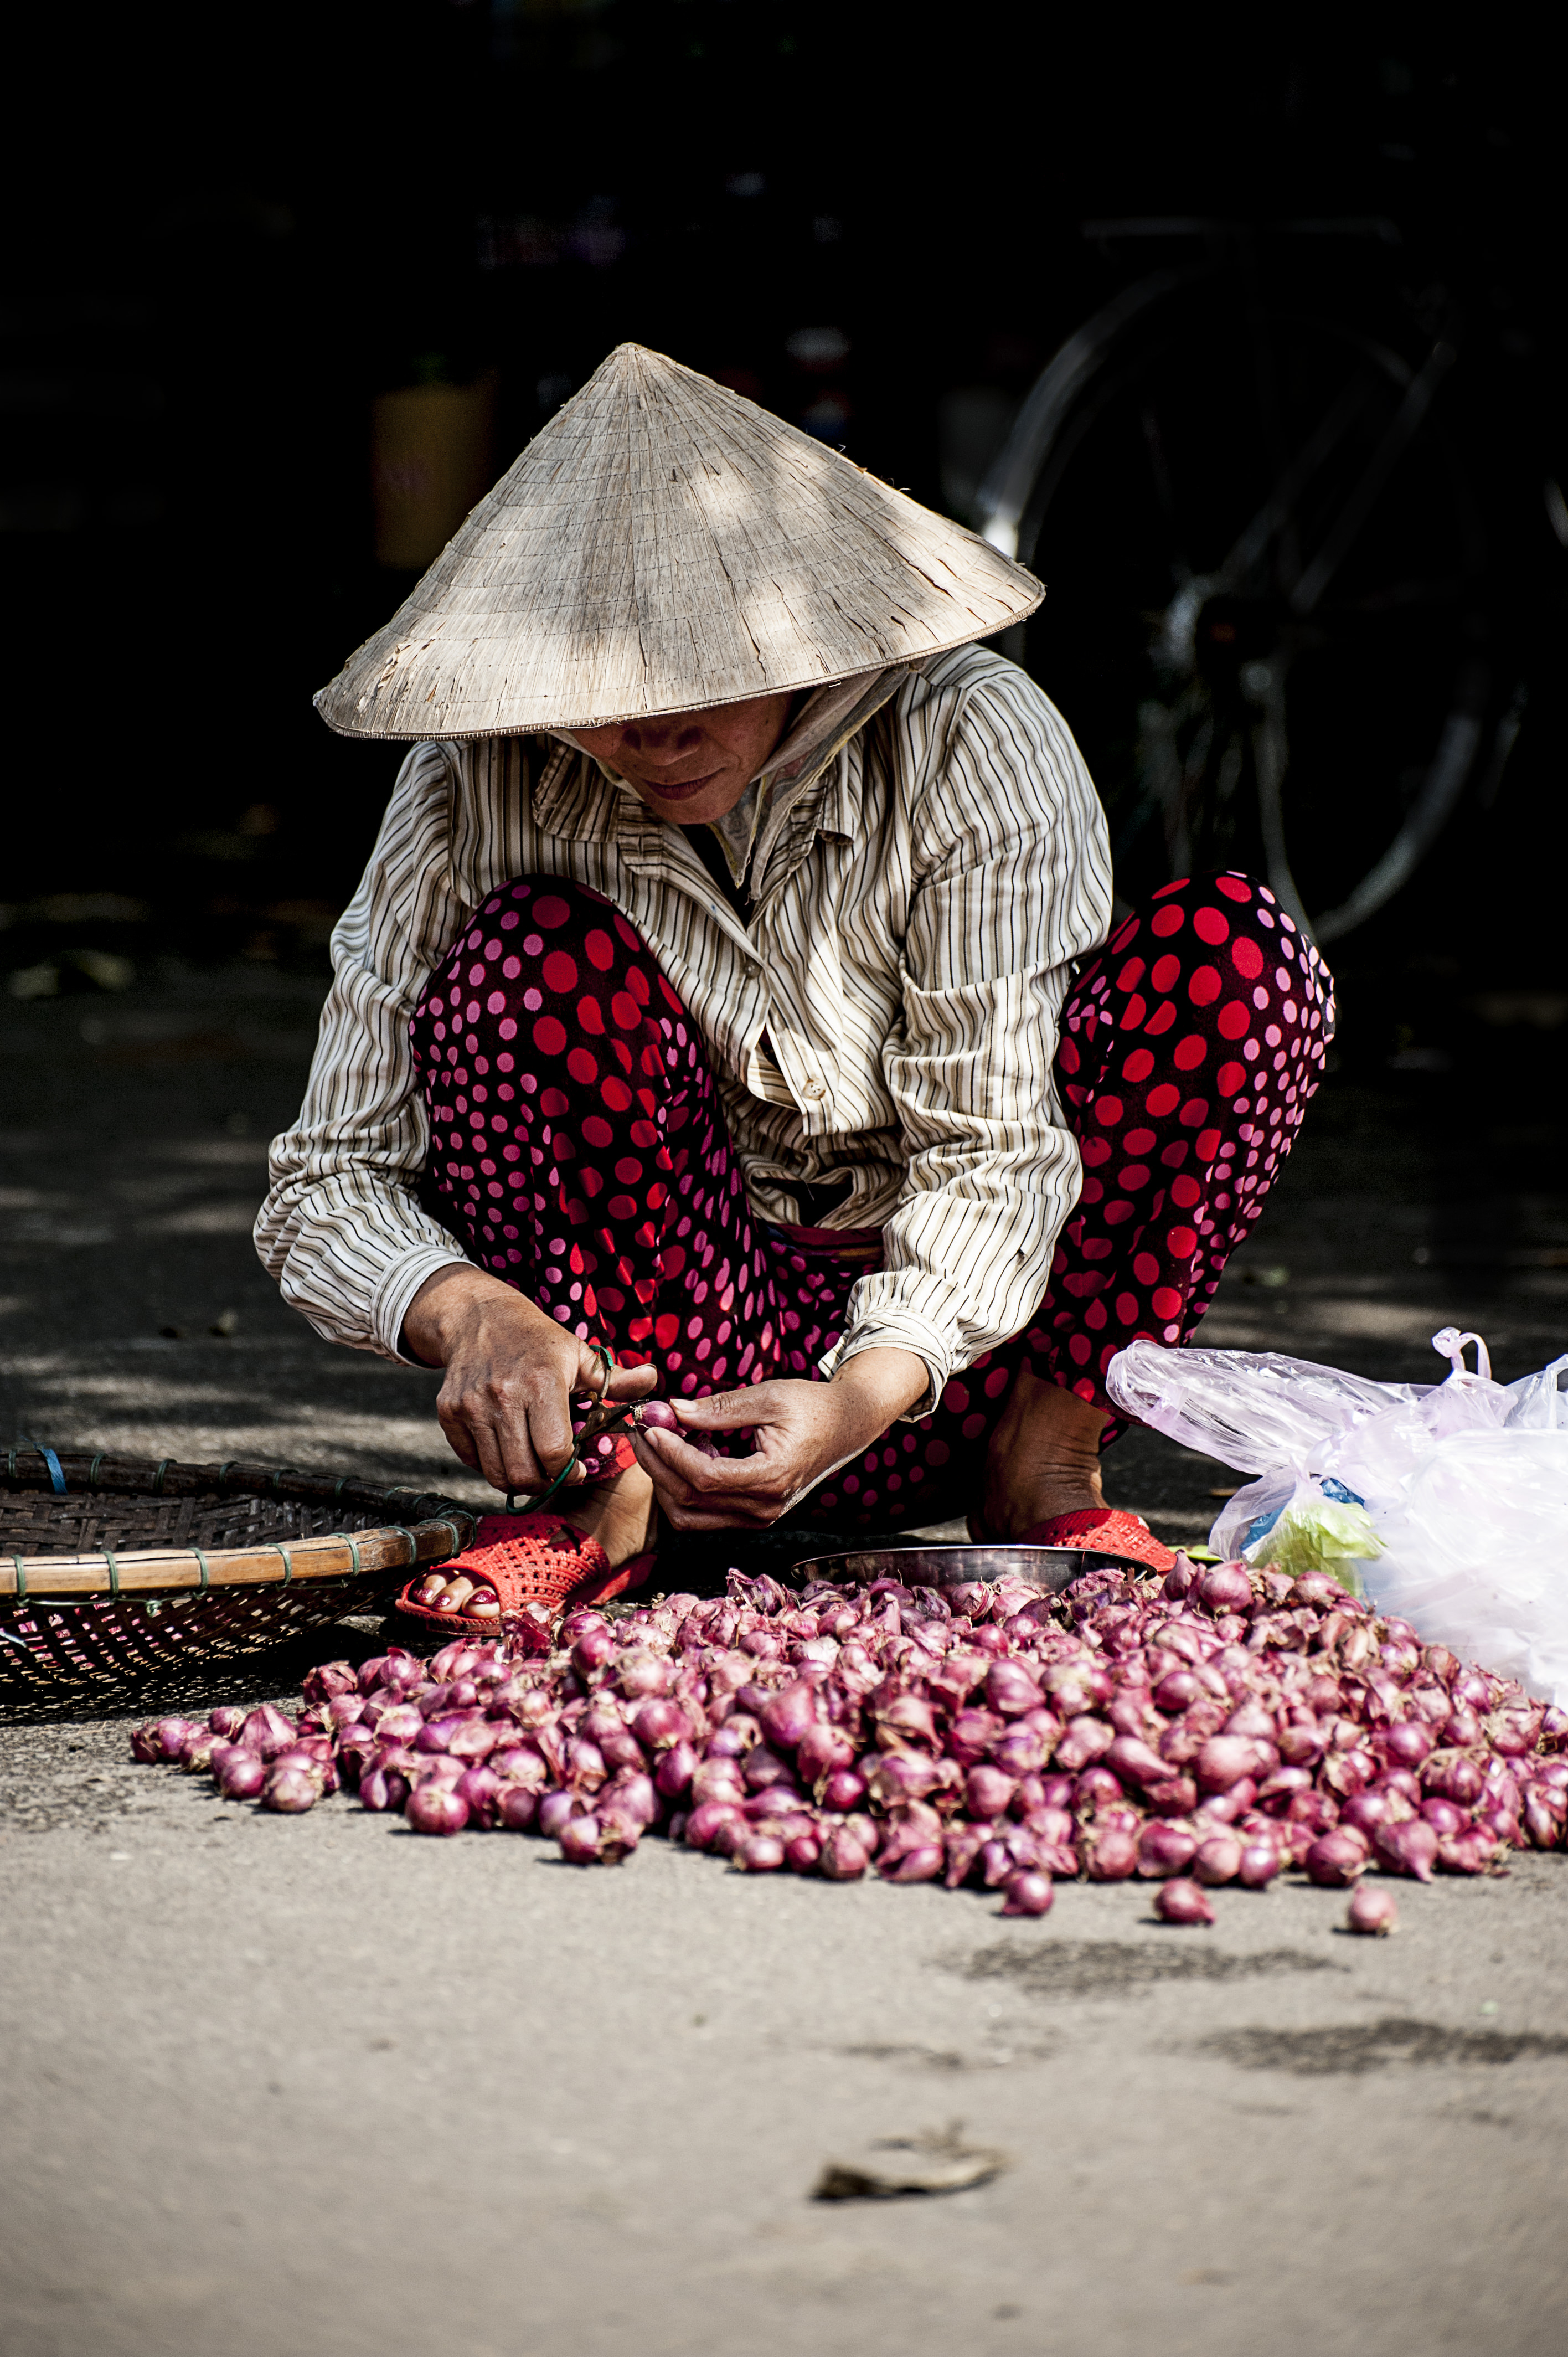
person, woman, flower, food, spring, red, vegetable, color, child, market, agriculture, outdoors, temple, sell, adult, shallots, onions, sakat hat